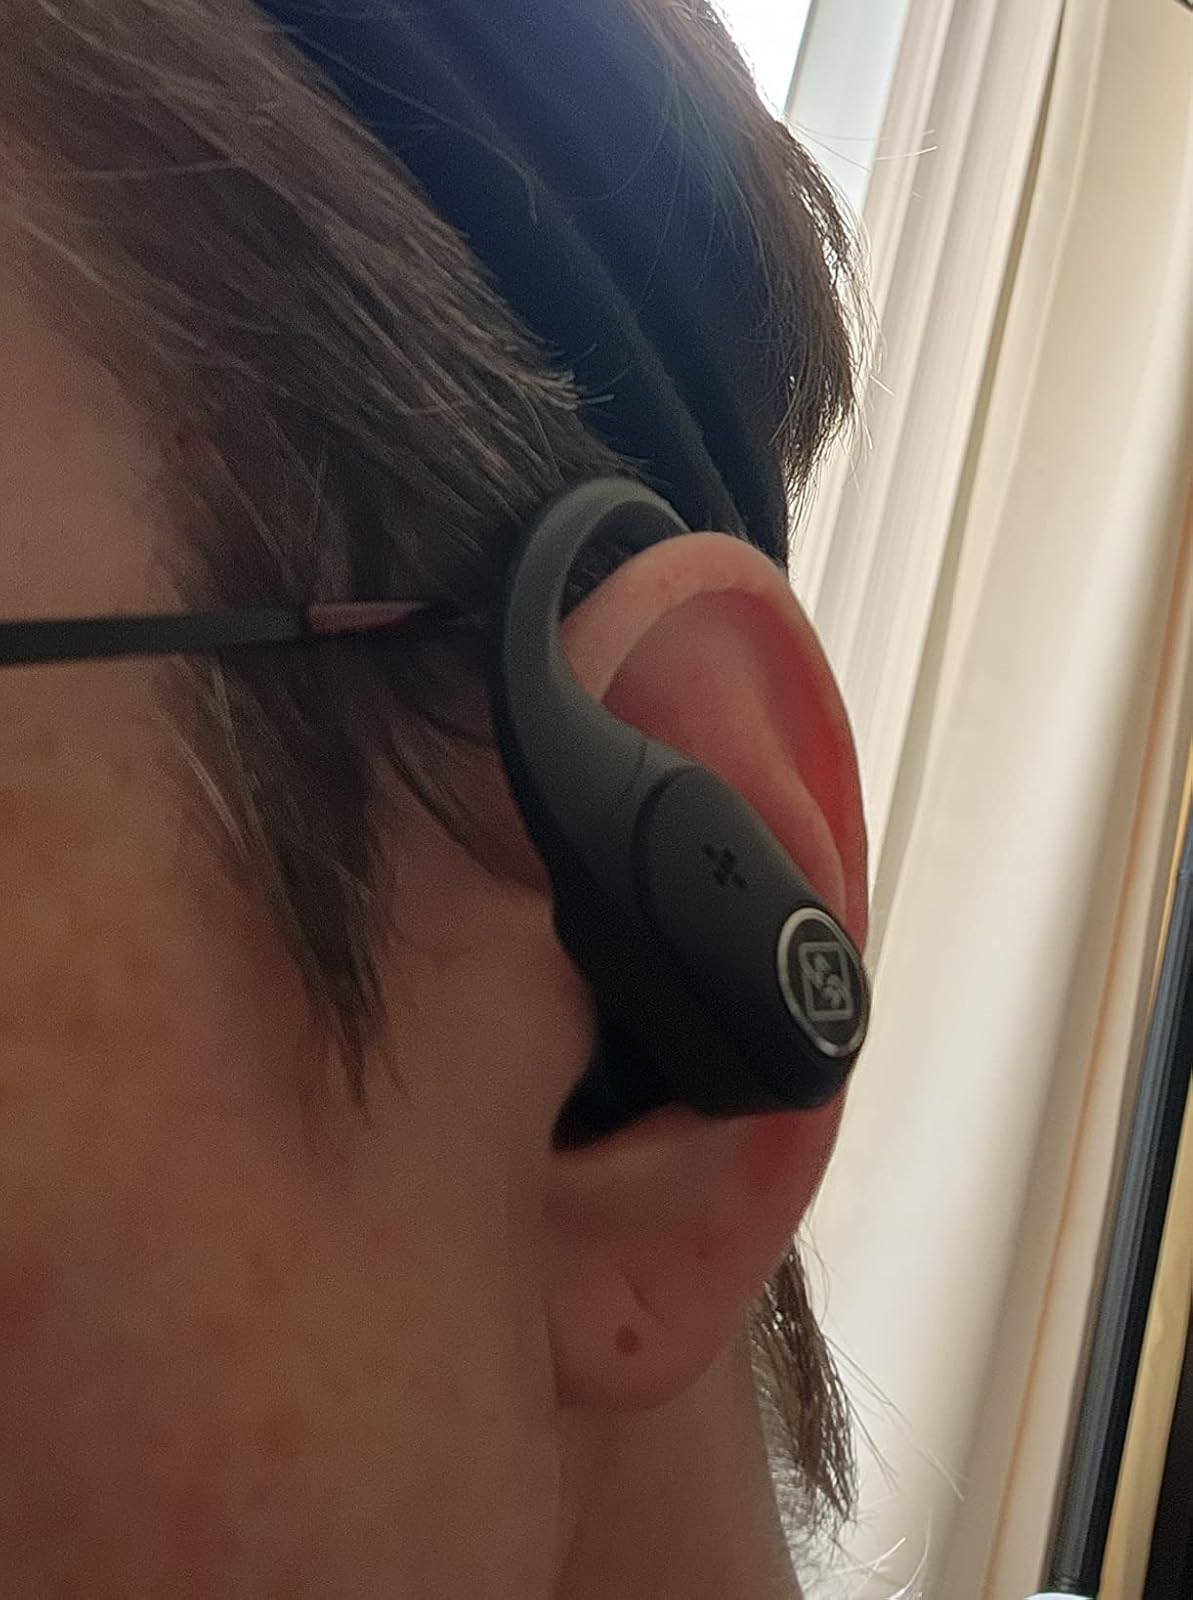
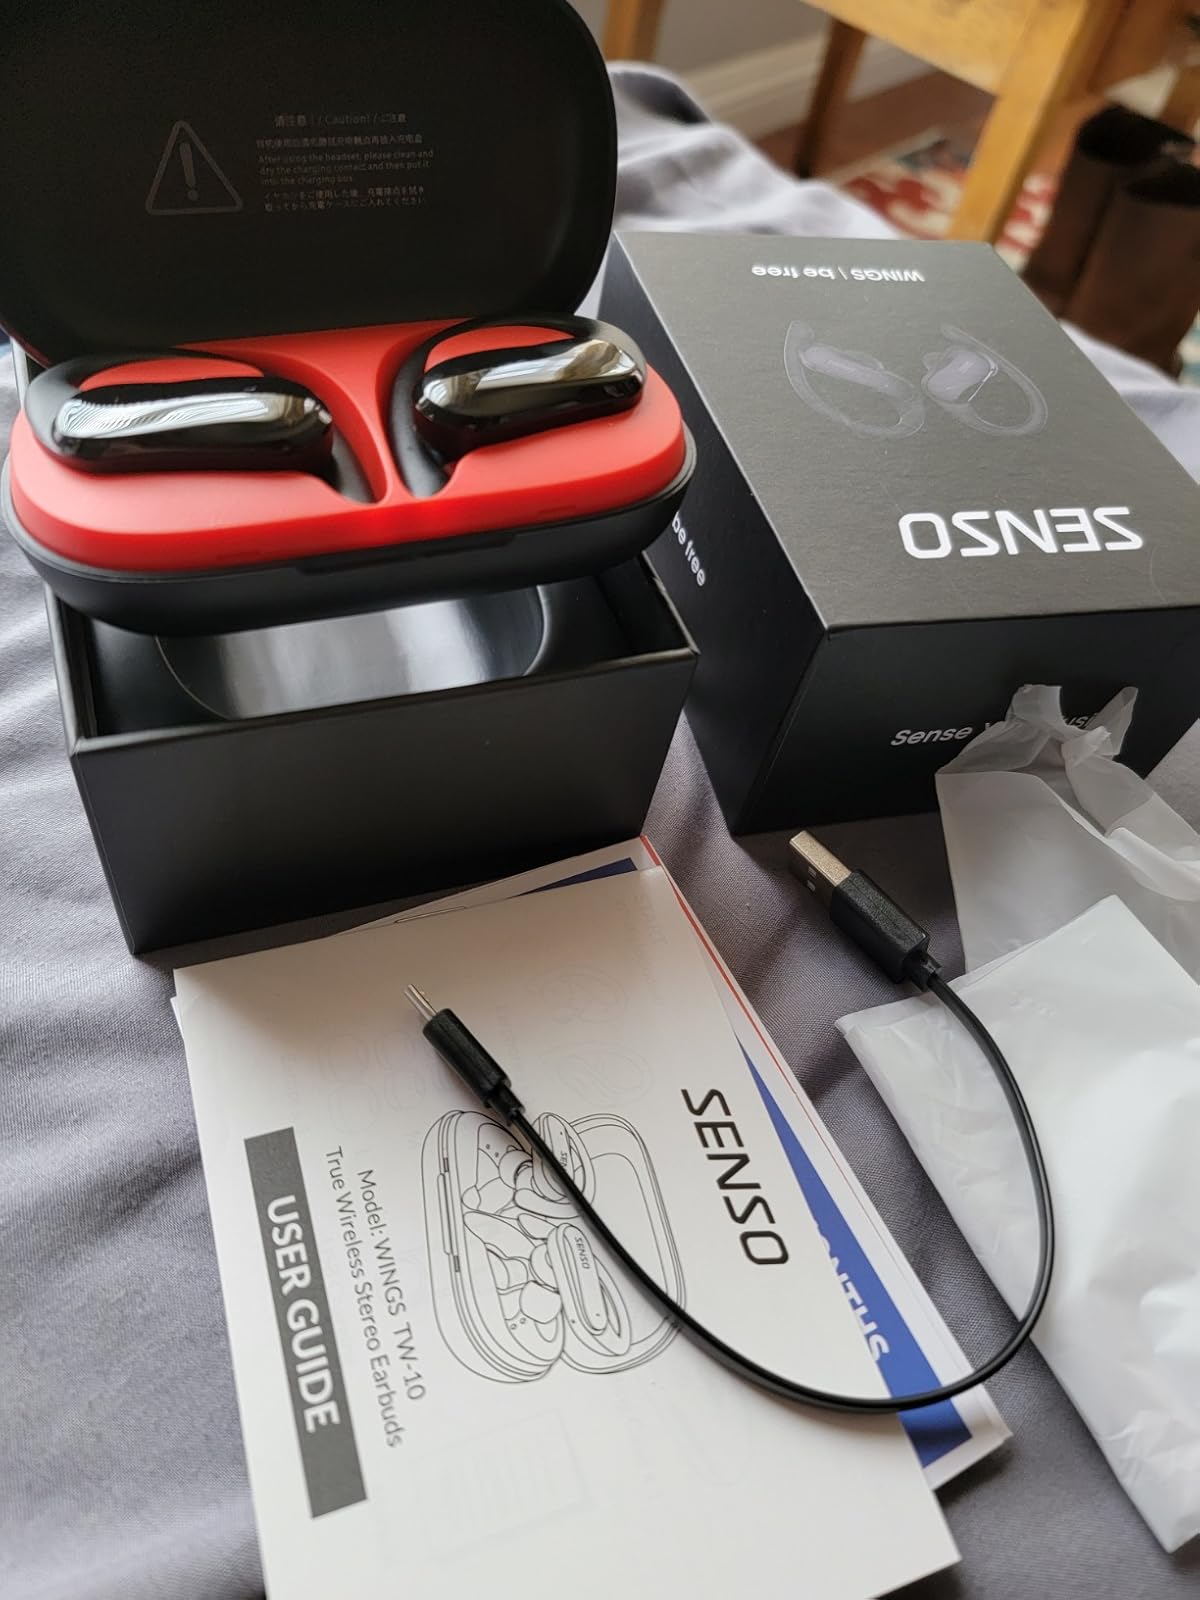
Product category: earbuds
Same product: no